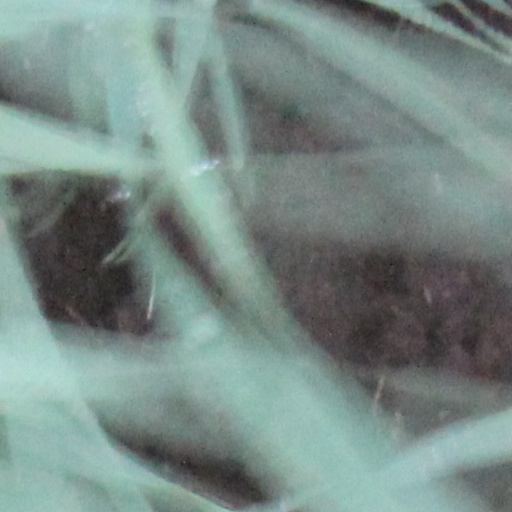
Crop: wheat